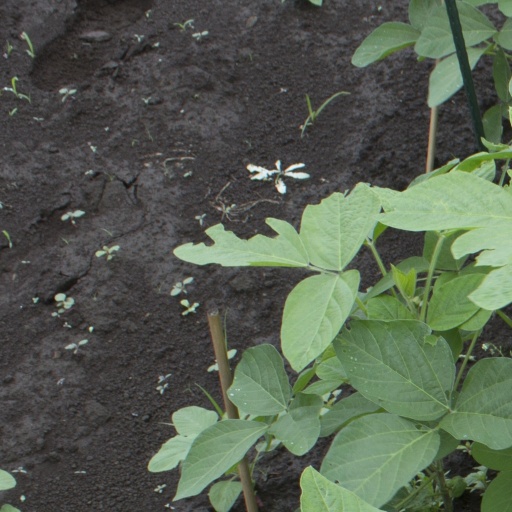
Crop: soybean